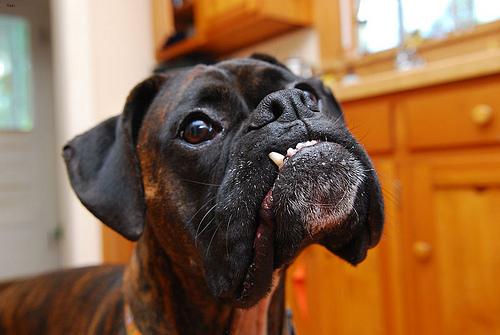
Breed: boxer